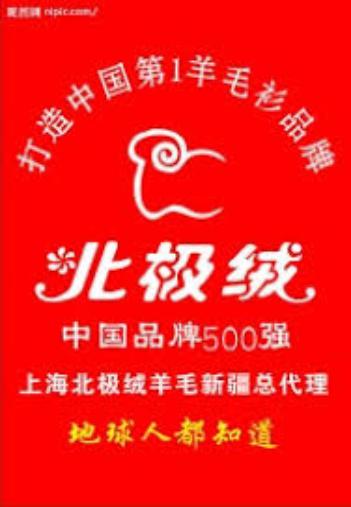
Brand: BeiJiRong
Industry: Clothes